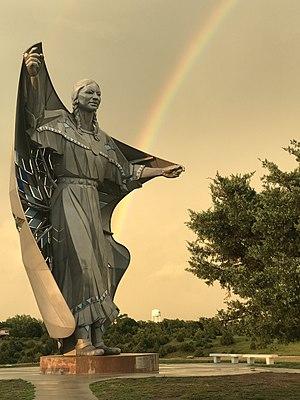
La notion de dignité humaine présente des dimensions multiples, au niveau philosophiques, religieuses, et juridiques.